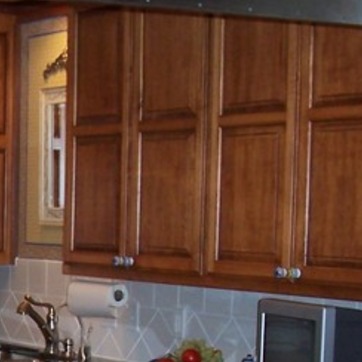
Material: wood